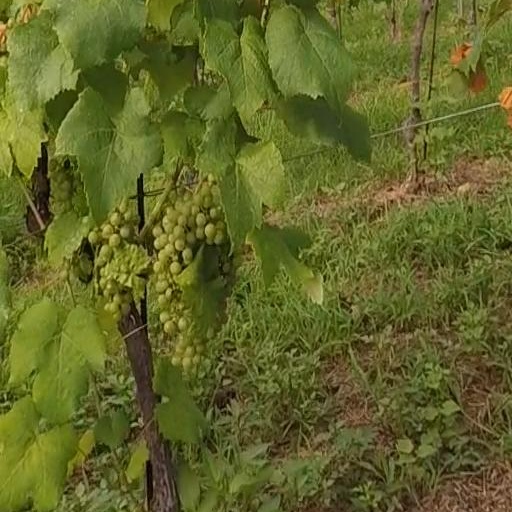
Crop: grape